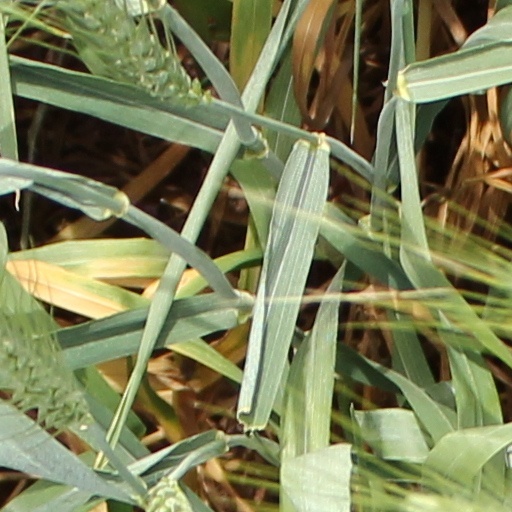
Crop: wheat